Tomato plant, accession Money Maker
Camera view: tilt-top (135 deg); turntable rotation: 150 degrees
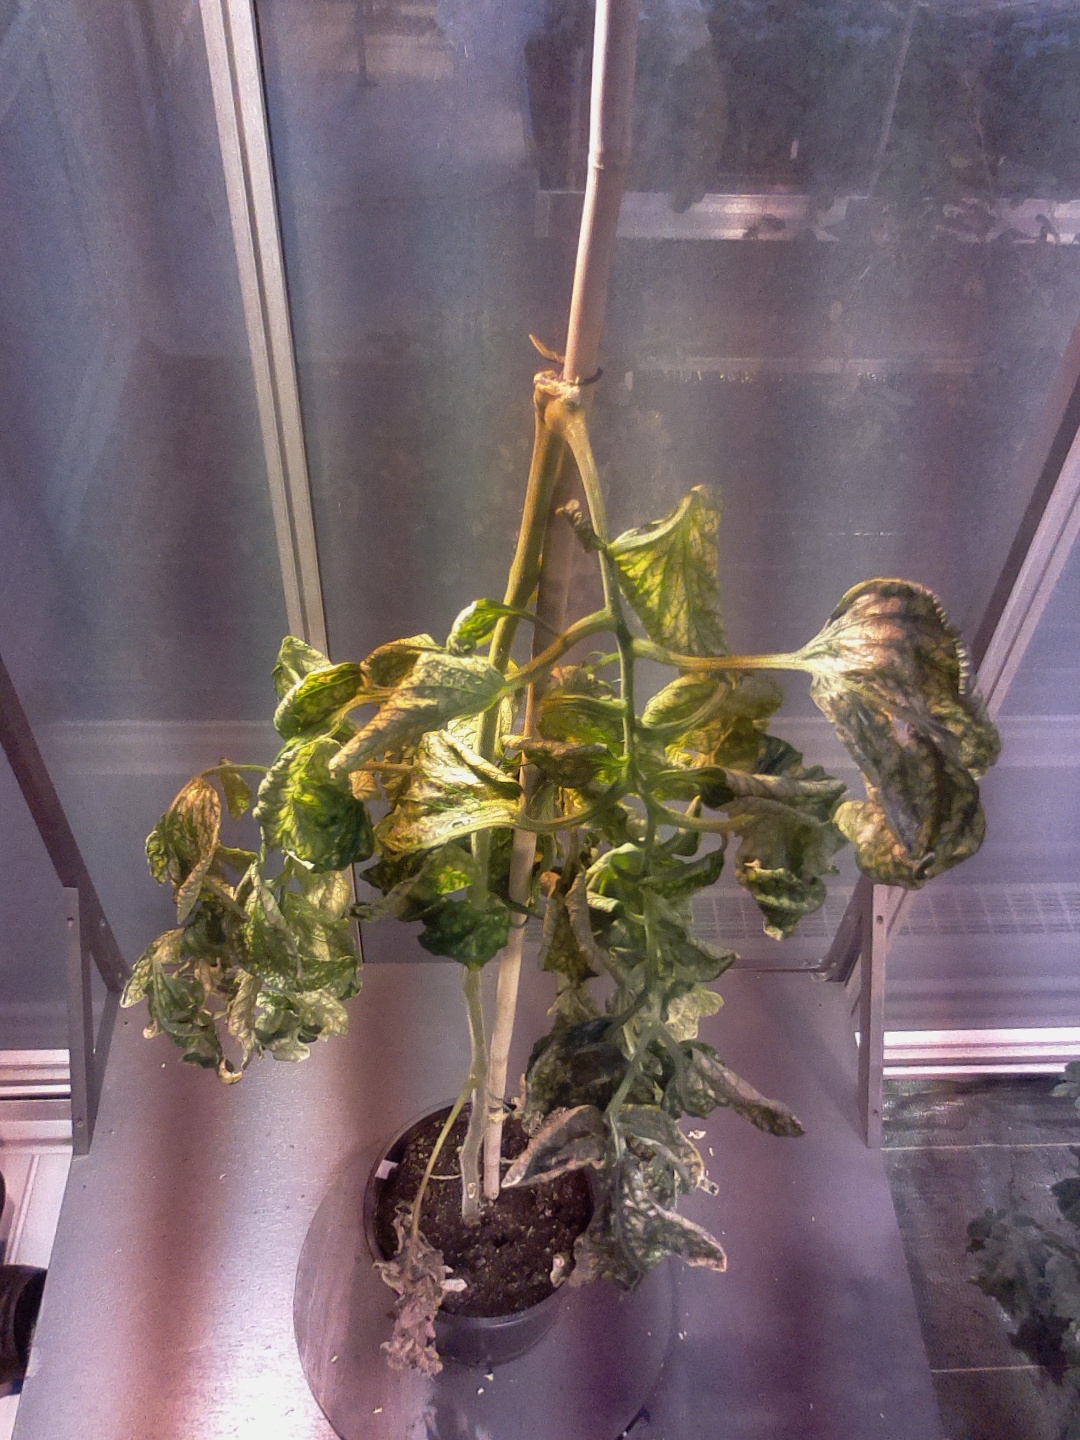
BBCH growth stage 52: 2 inflorescences visible